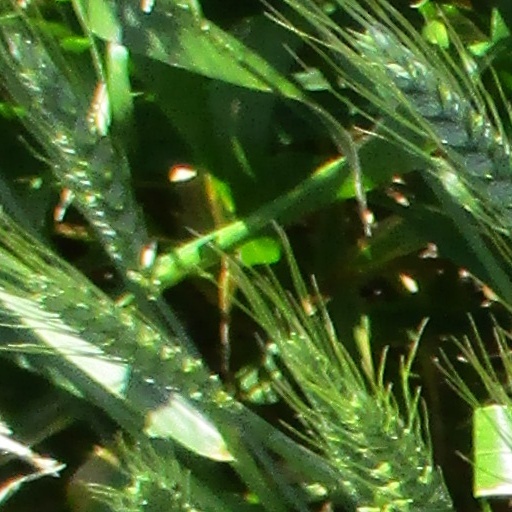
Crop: wheat